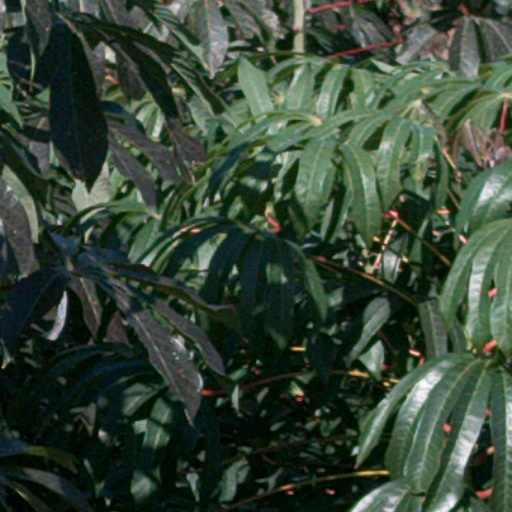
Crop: cassava